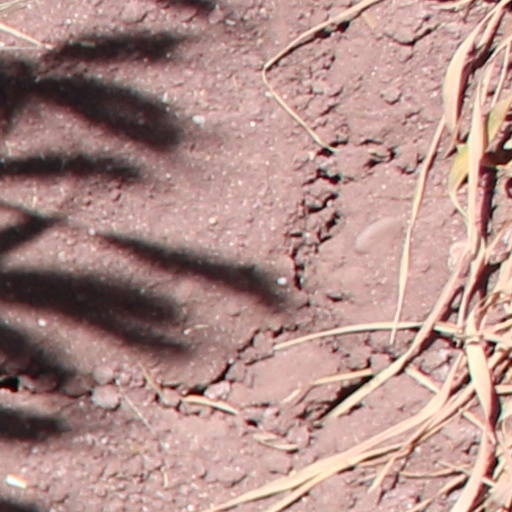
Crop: wheat